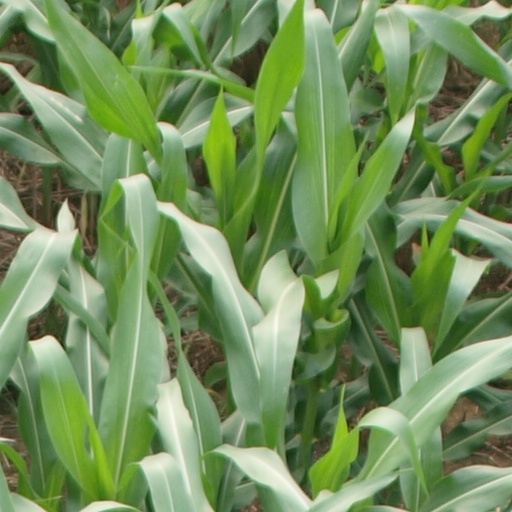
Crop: maize; corn